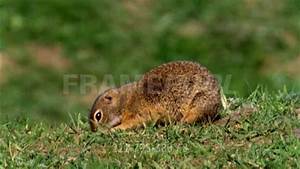
Label: squirrel